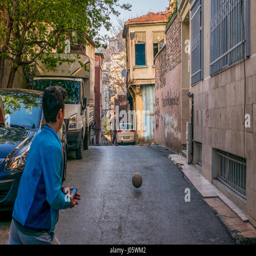
historical old wooden houses and boys playing soccer in the street